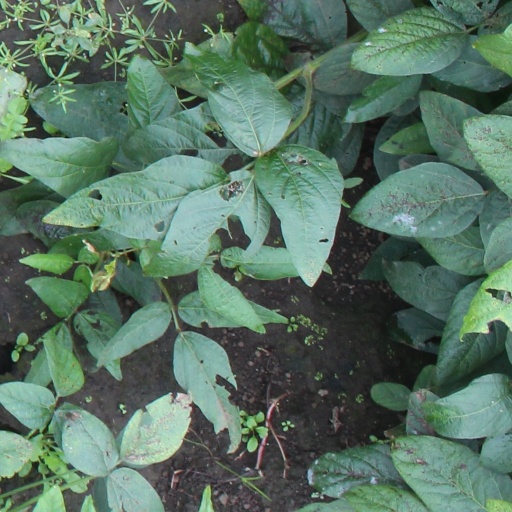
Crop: soybean